Luna 24

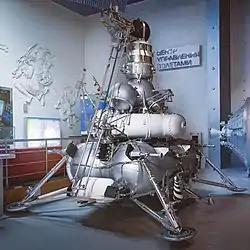
Model of "Luna 24" Moon lander

Luna 24 was based on the Ye-8-5 spacecraft body, consisting of two attached stages, an ascent stage mounted on top of a descent stage. The lander stood 3.96 meters tall and had an unfueled landed mass of 1880 kg. With a full load of fuel its launch mass was between 5600 and 5750 kg.